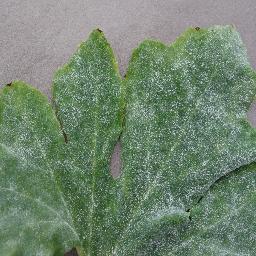
Label: Squash___Powdery_mildew